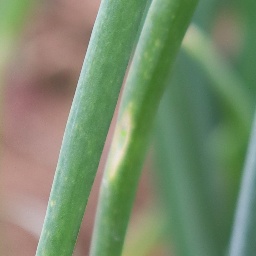
Label: purple blotch